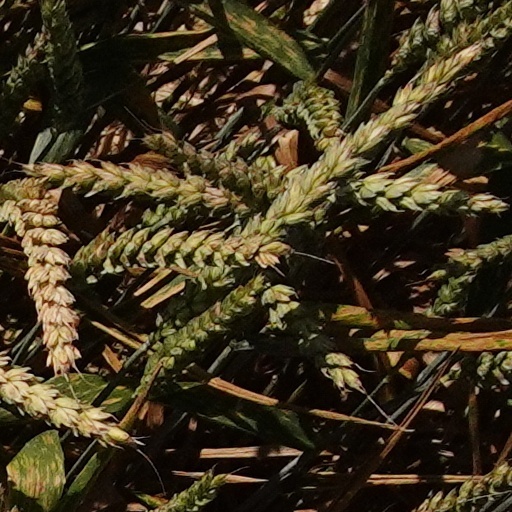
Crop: wheat